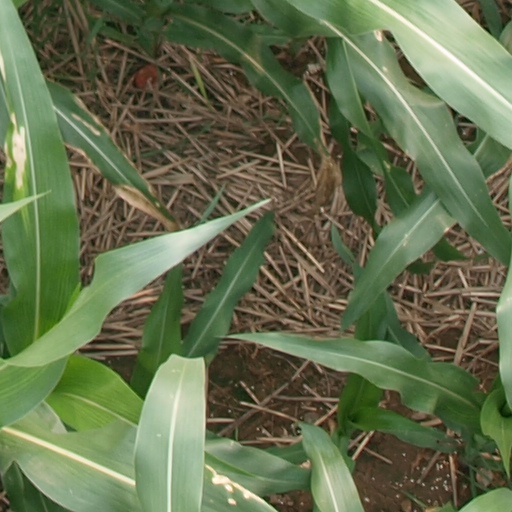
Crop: maize; corn